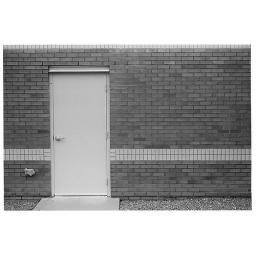
door in a wall